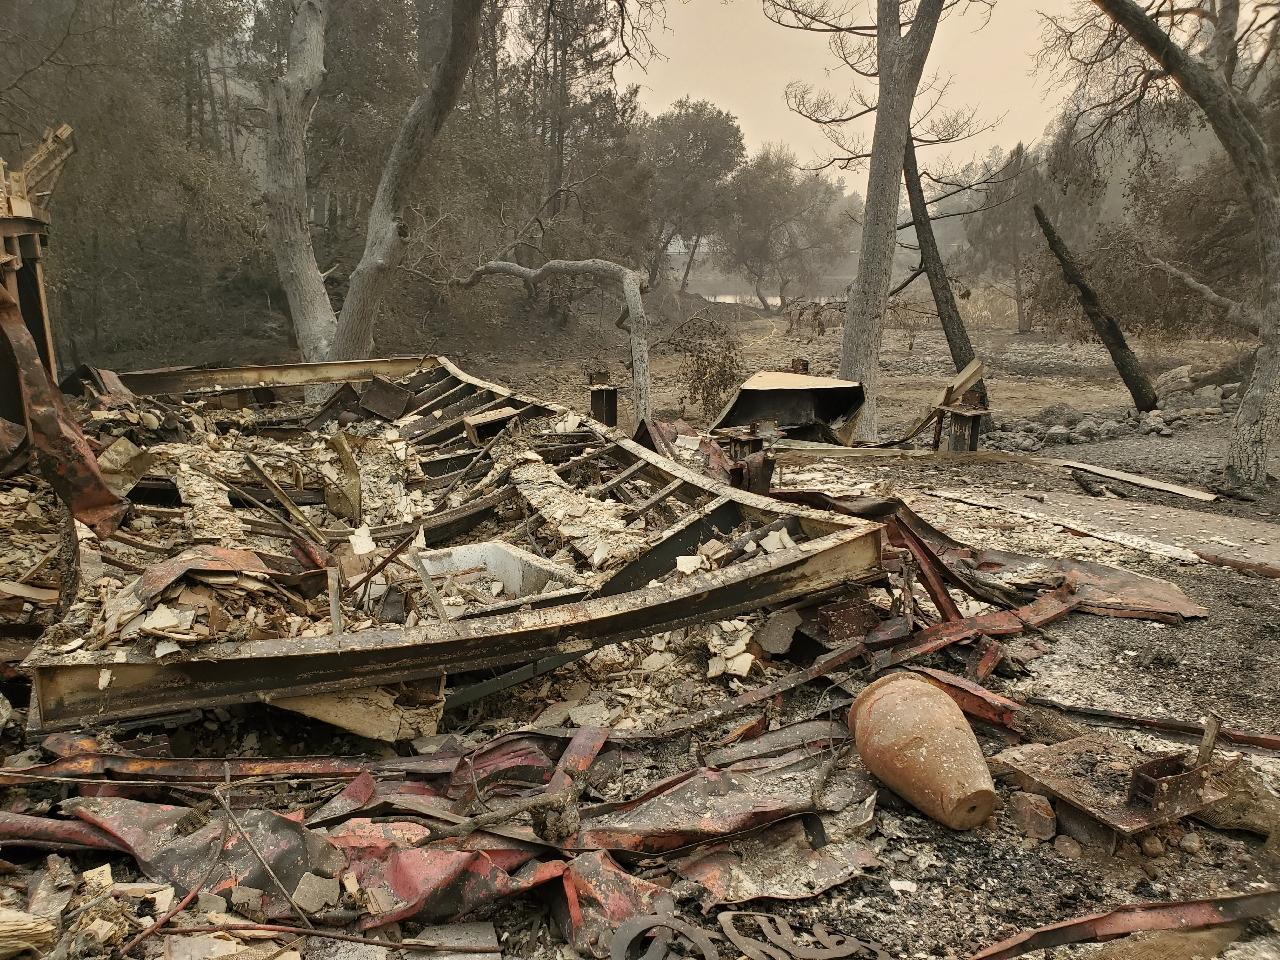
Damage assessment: destroyed